BoJack Horseman (character)

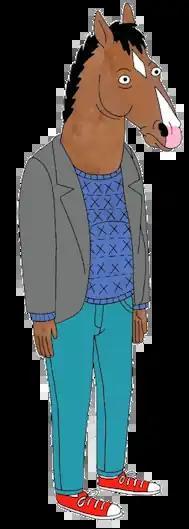

BoJack F. Horseman (born January 2, 1964) is a fictional character and the titular protagonist of the eponymous American animated television series. He is voiced by Will Arnett and was created by Raphael Bob-Waksberg. Prior to the time the series takes place in, BoJack had starred in a fictional hit 1990s sitcom called "Horsin' Around". After the show ended, BoJack struggled to find acting work, instead living off residuals from "Horsin' Around"s syndication.